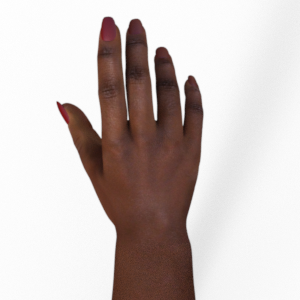
Label: paper